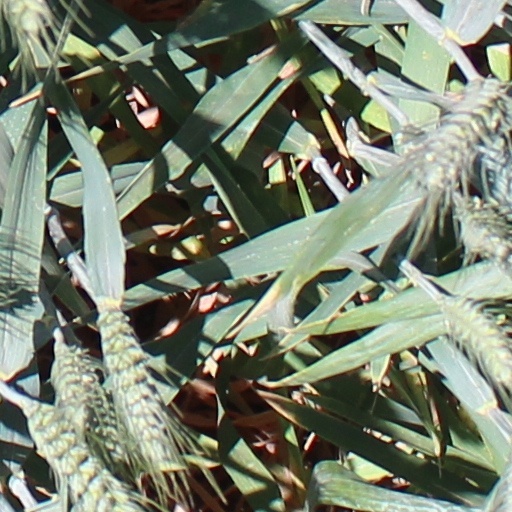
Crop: wheat